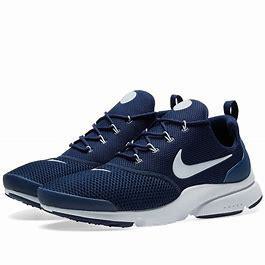
Brand: Nike
Model: Presto Fly